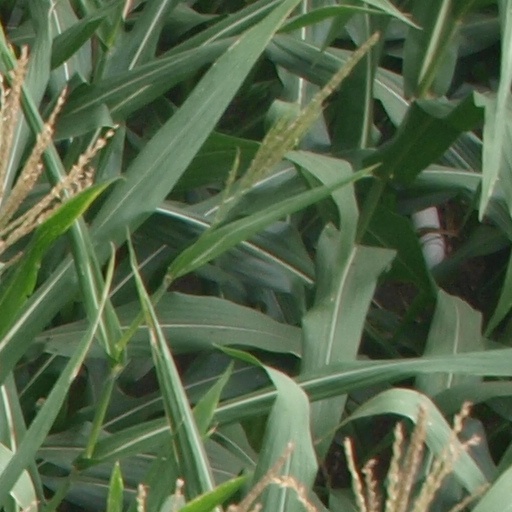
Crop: maize; corn